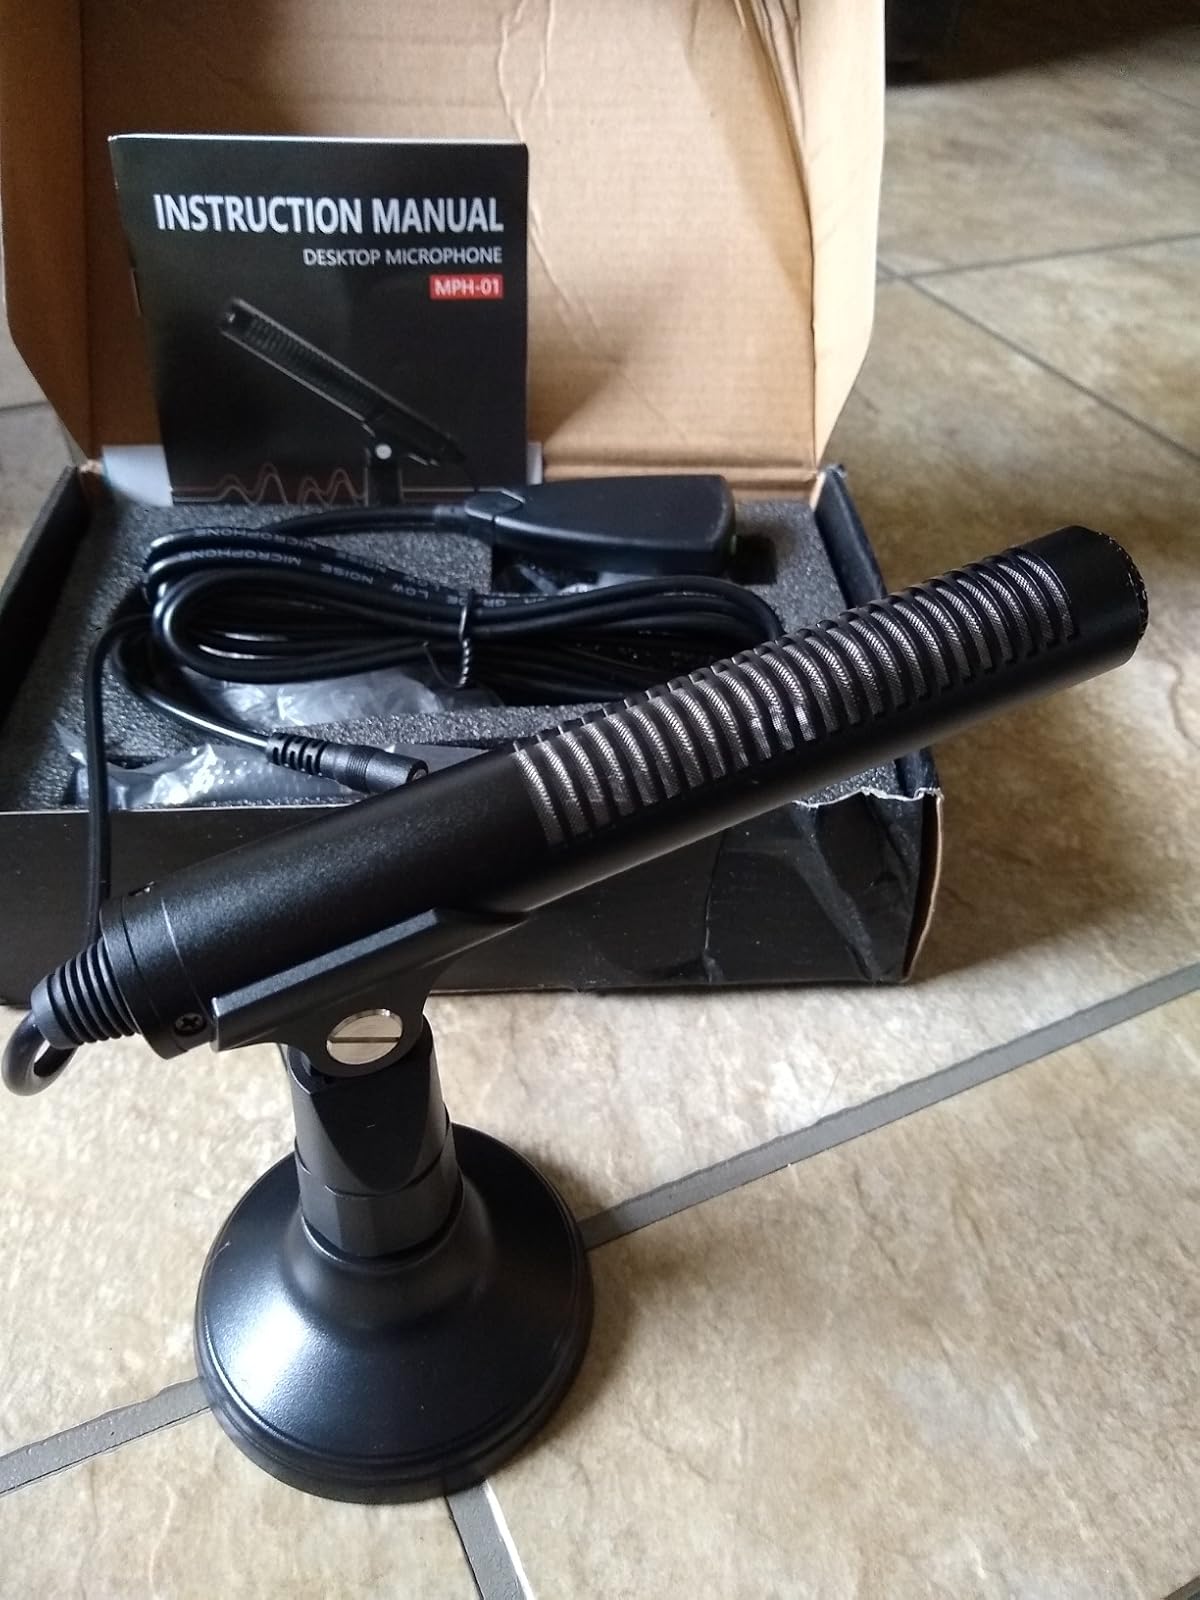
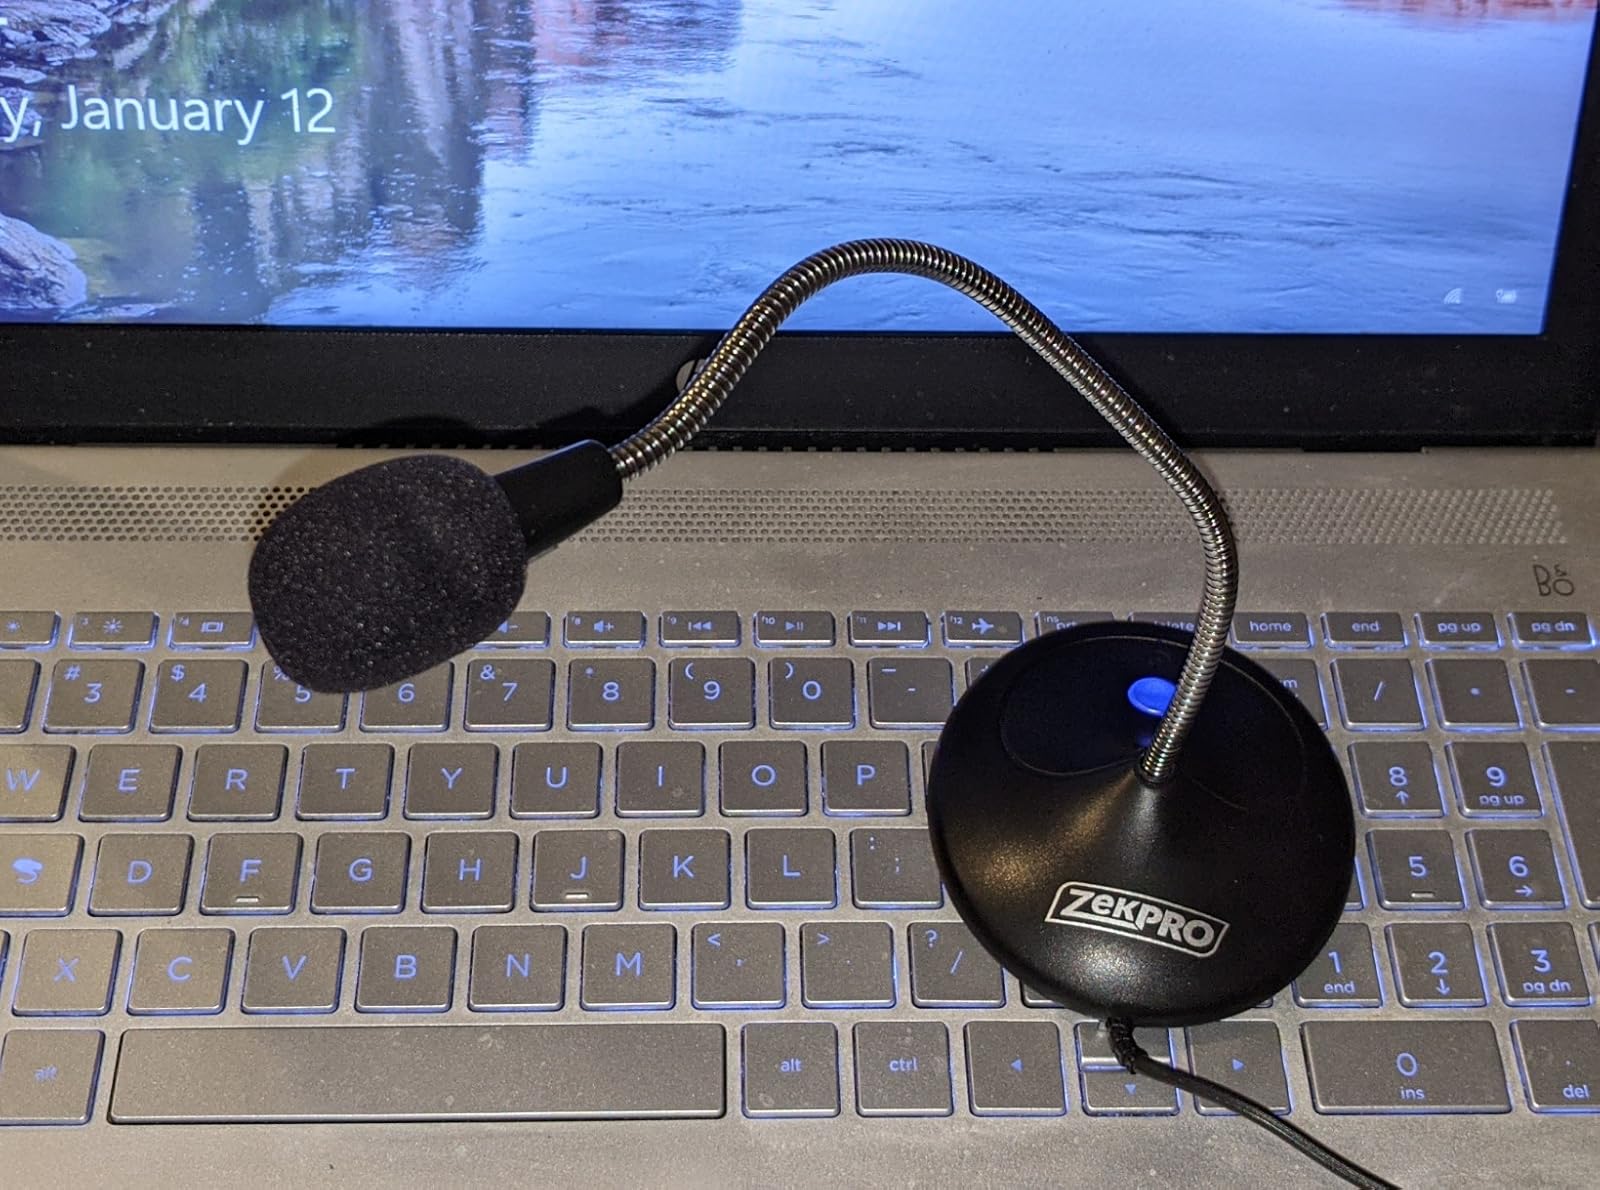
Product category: microphone
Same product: no